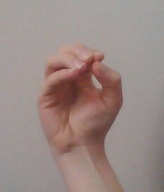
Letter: ha